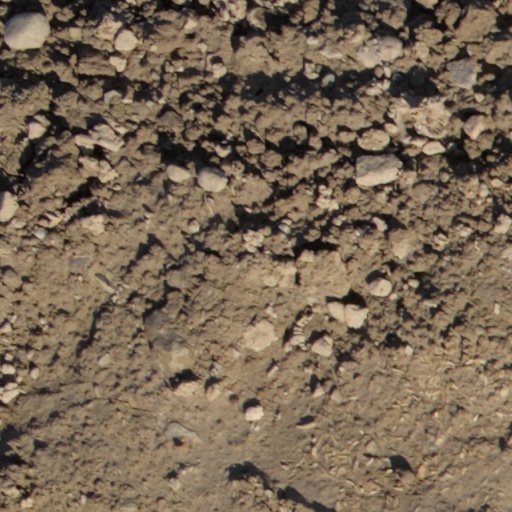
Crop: wheat